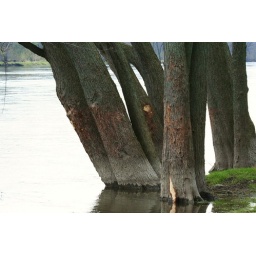
Gouged bark caused by ice dams running down river